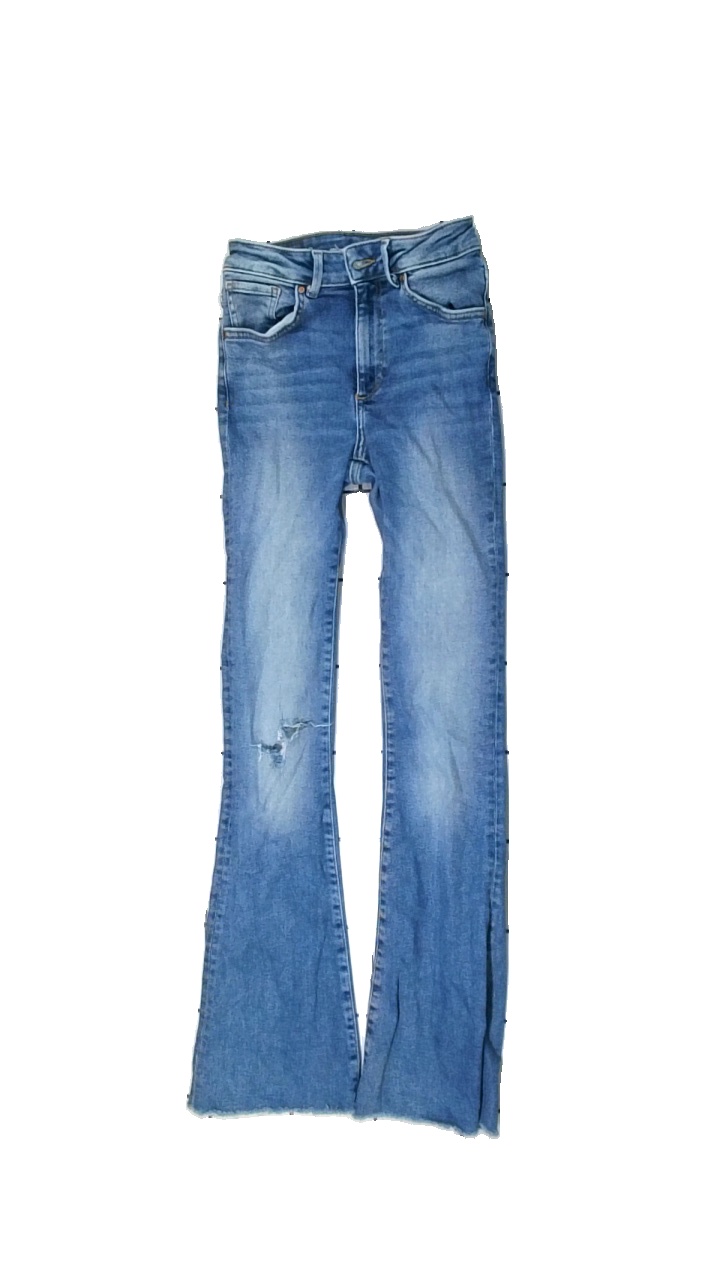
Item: Jeans (Ladies)
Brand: Never Denim Låg
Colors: Blue
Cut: Regular
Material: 100% cotton
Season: All
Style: Denim
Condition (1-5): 2
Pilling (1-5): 5
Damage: Stretchmarks
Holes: Minor
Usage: Export
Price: <50